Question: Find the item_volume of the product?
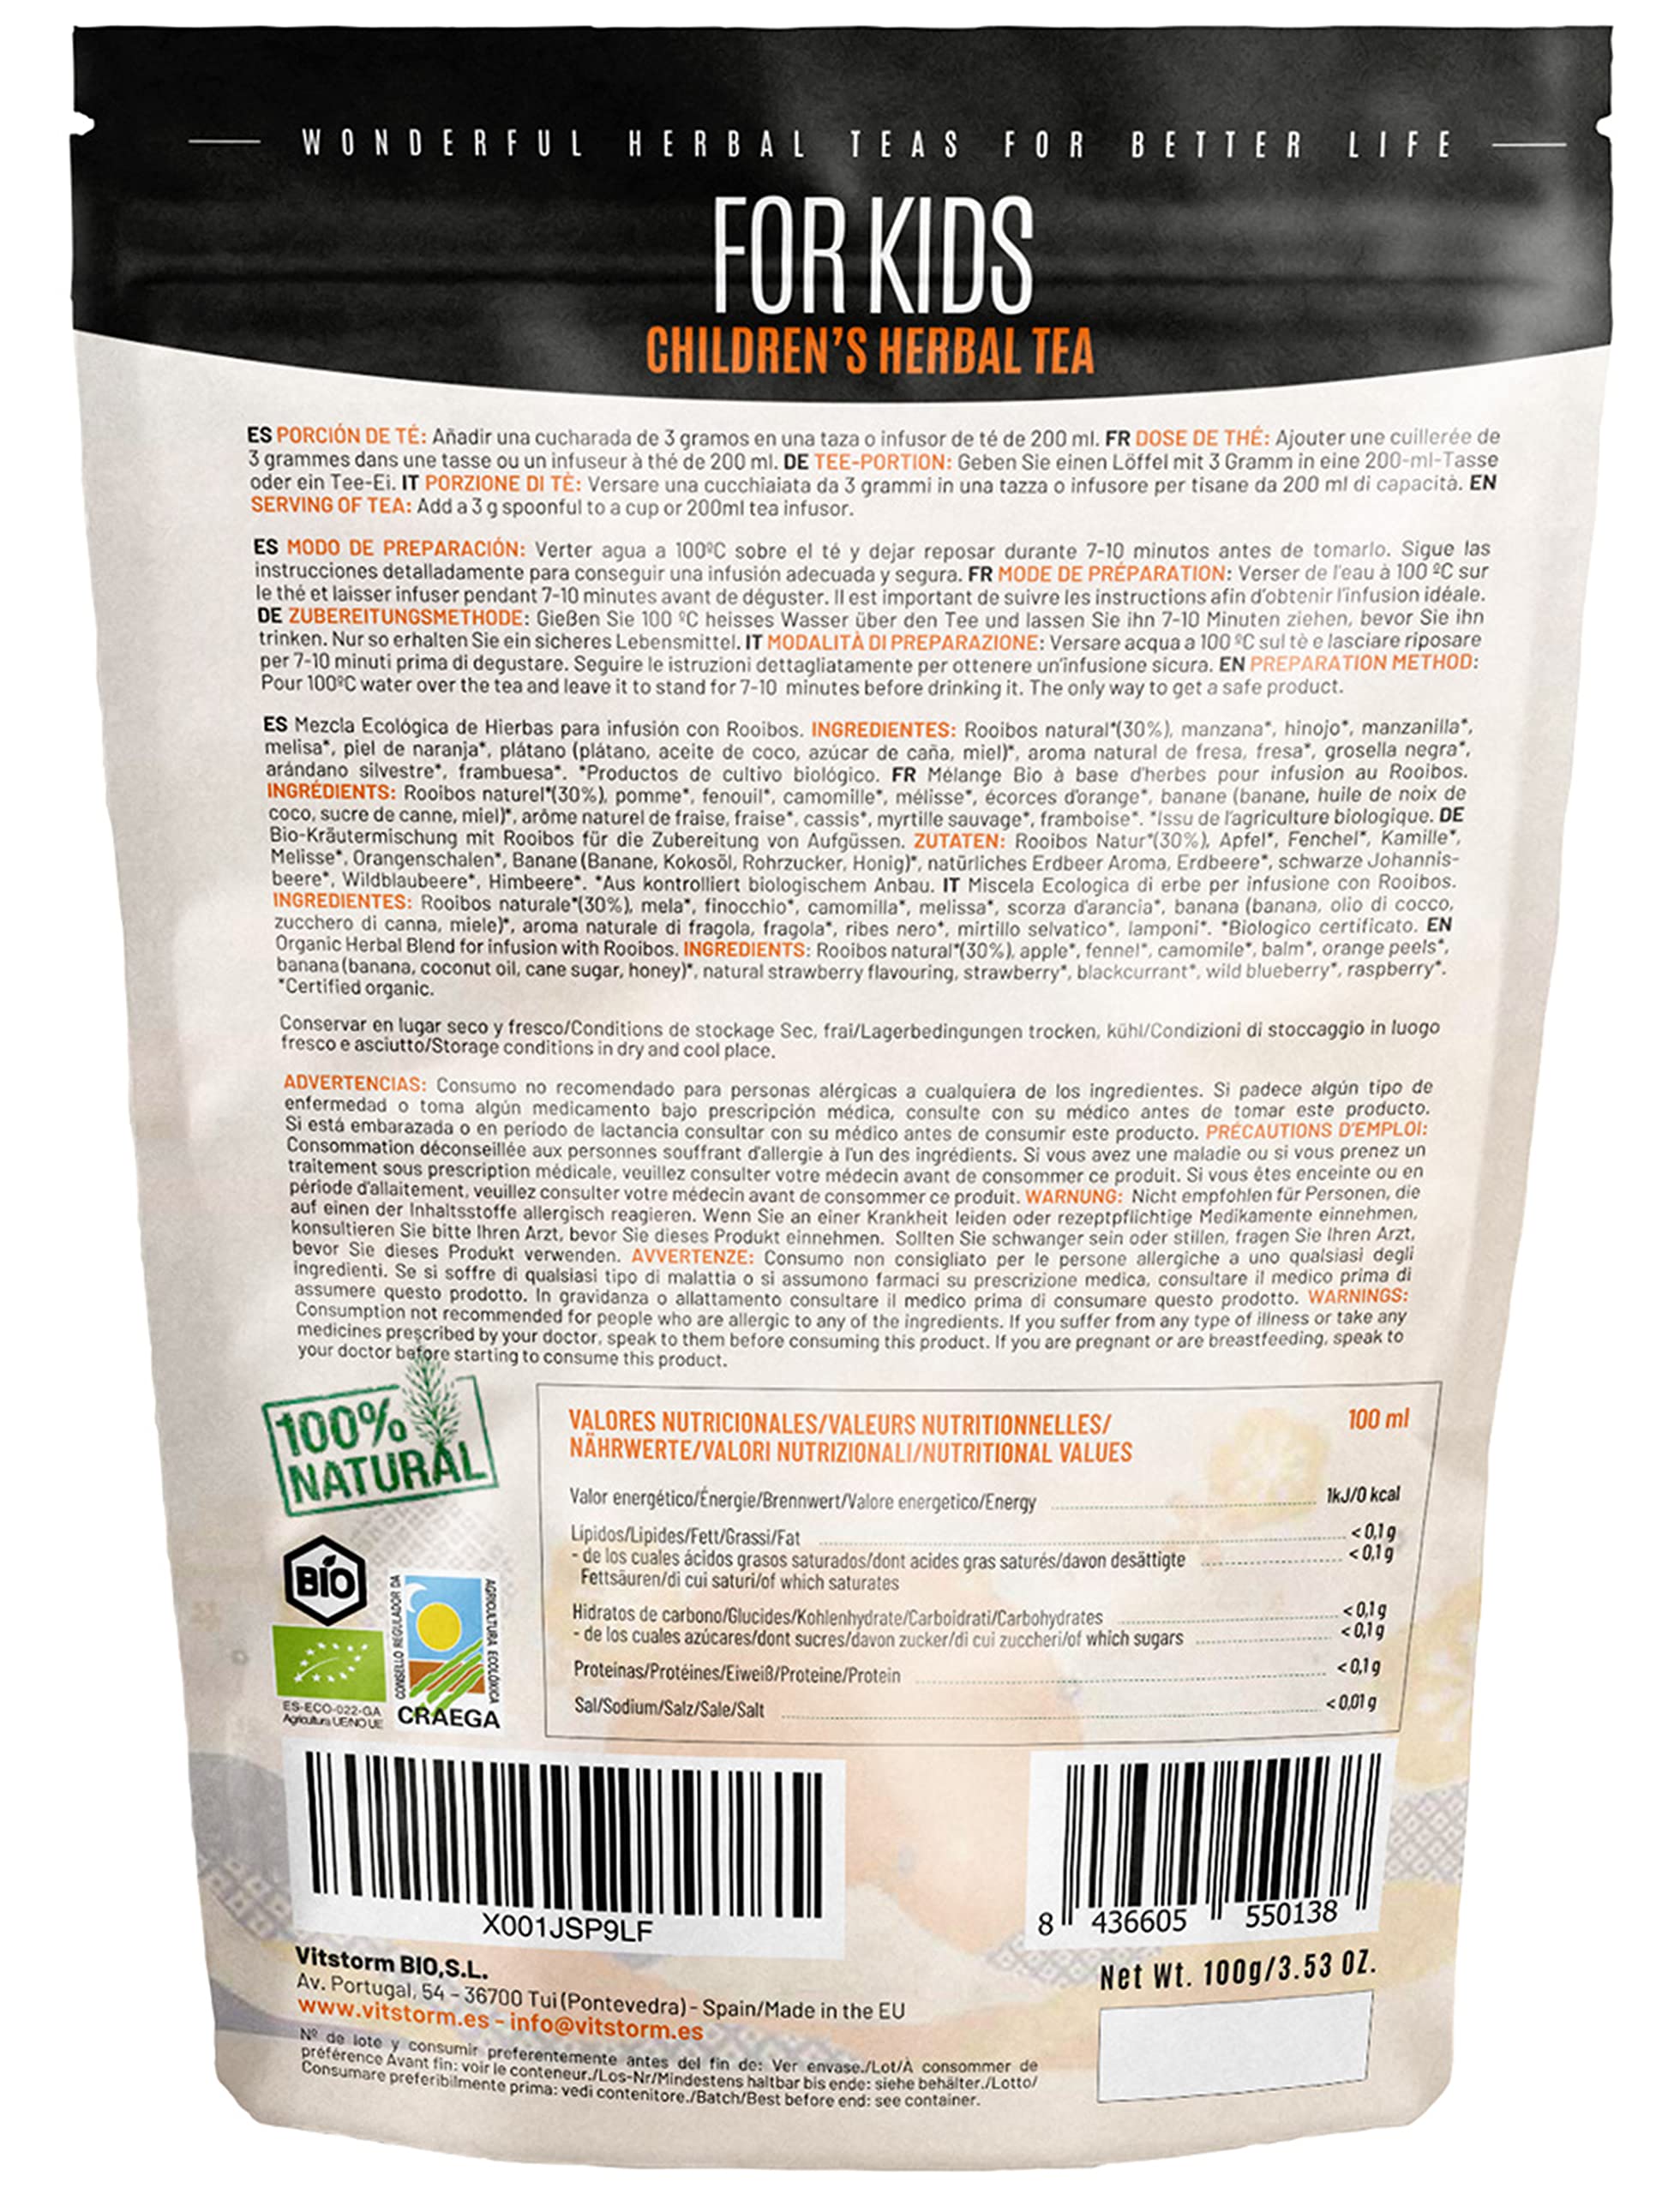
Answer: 200.0 millilitre